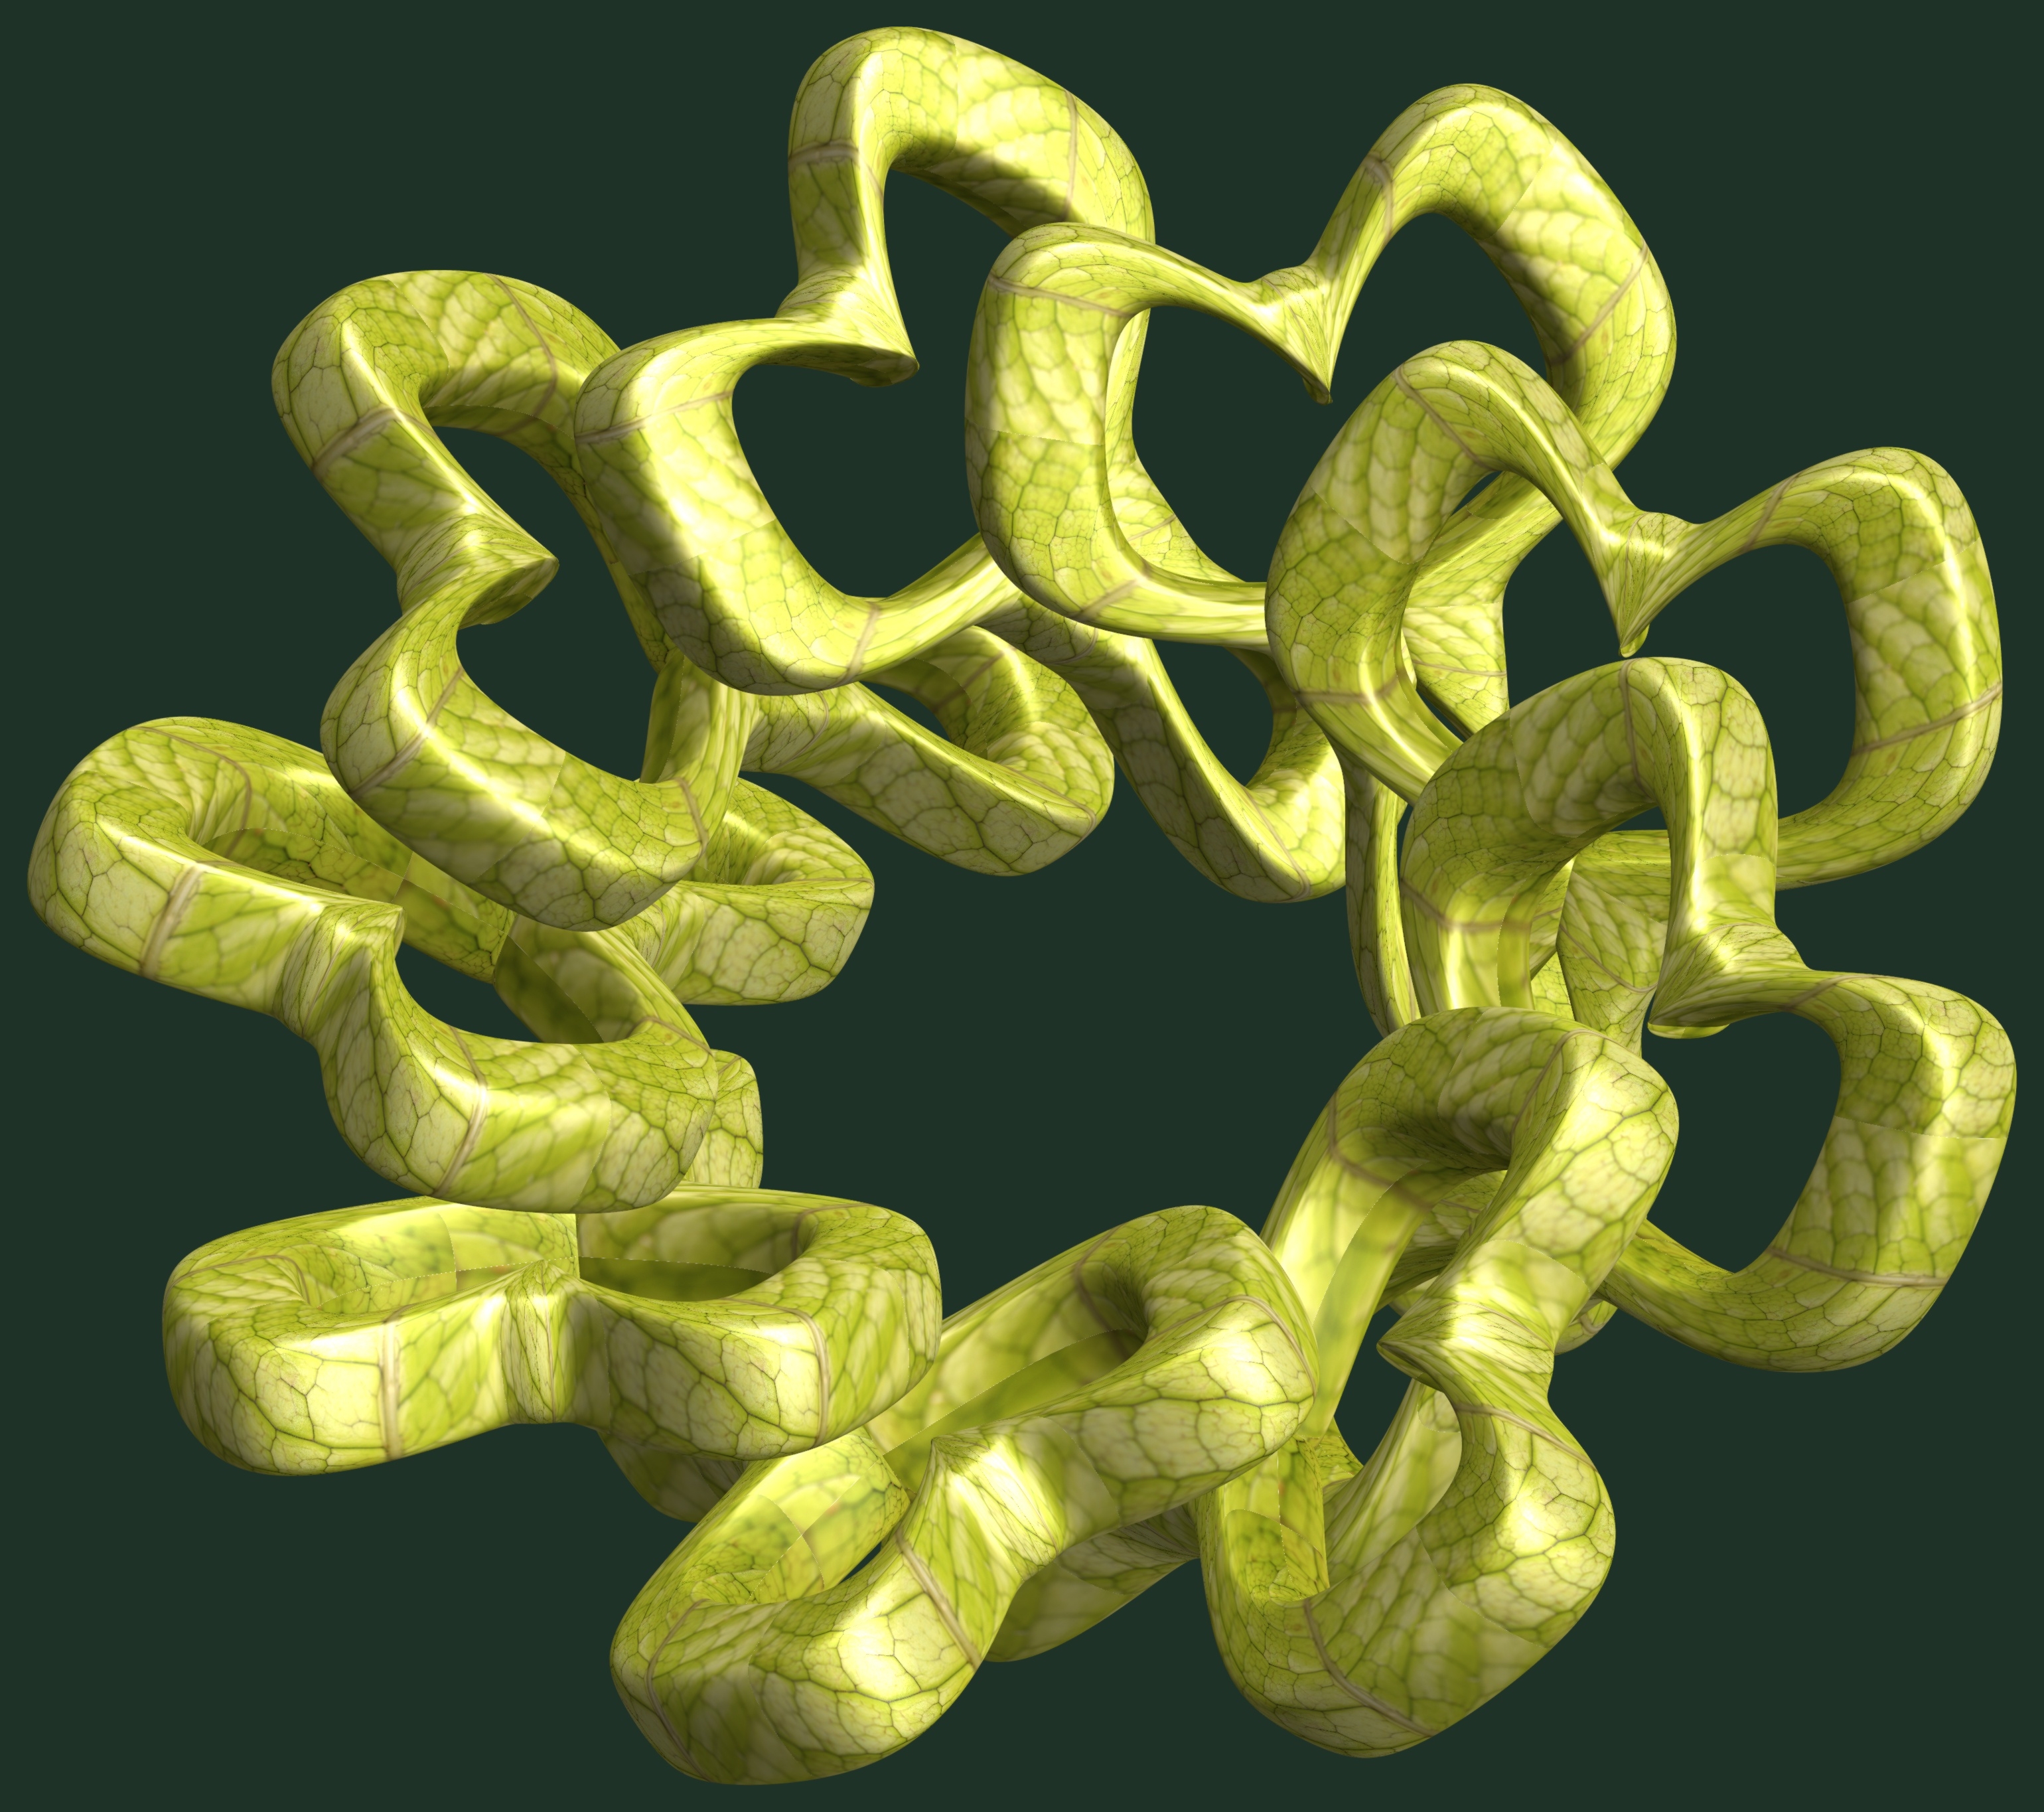
structure, texture, number, pattern, green, yellow, font, design, symmetry, 3d, graphic, torus, mathematica, cg, parametricplot3d, code, program, algorithm, mapping